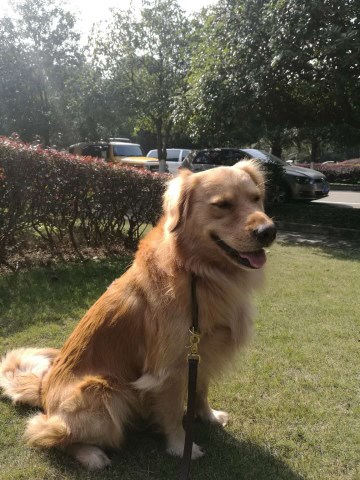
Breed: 5355-n000126-golden_retriever